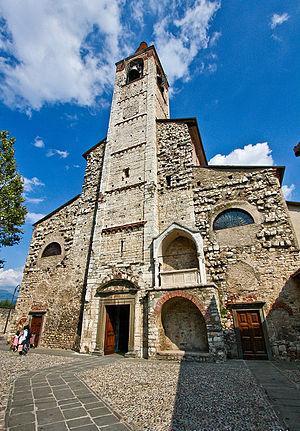
Pieve Sant'Andrea est la dénomination de divers édifices religieux principalement en Italie.
Iseo est une commune de la province de Brescia dans la région Lombardie en Italie.